Port Angeles, Washington

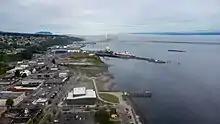
Aerial view of the Port of Port Angeles, located west of downtown

According to the United States Census Bureau, the city has a total area of , of which is land and is water.